Driffield

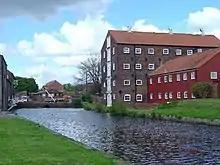
Driffield canal

The town is home to Driffield Show, the United Kingdom’s largest one-day annual agricultural show, as well as the Driffield Steam and Vintage Rally – an event held each August showcasing historical vehicles including traction engines, fairground organs, tractors and vintage cars and trucks. A particular focus is placed upon agricultural history, with demonstrations of ploughing and threshing often taking place. The rally is particularly known for the Saturday evening road-run of the steam engines and other vehicles into Driffield town centre, an event which invariably attracts large crowds of spectators.